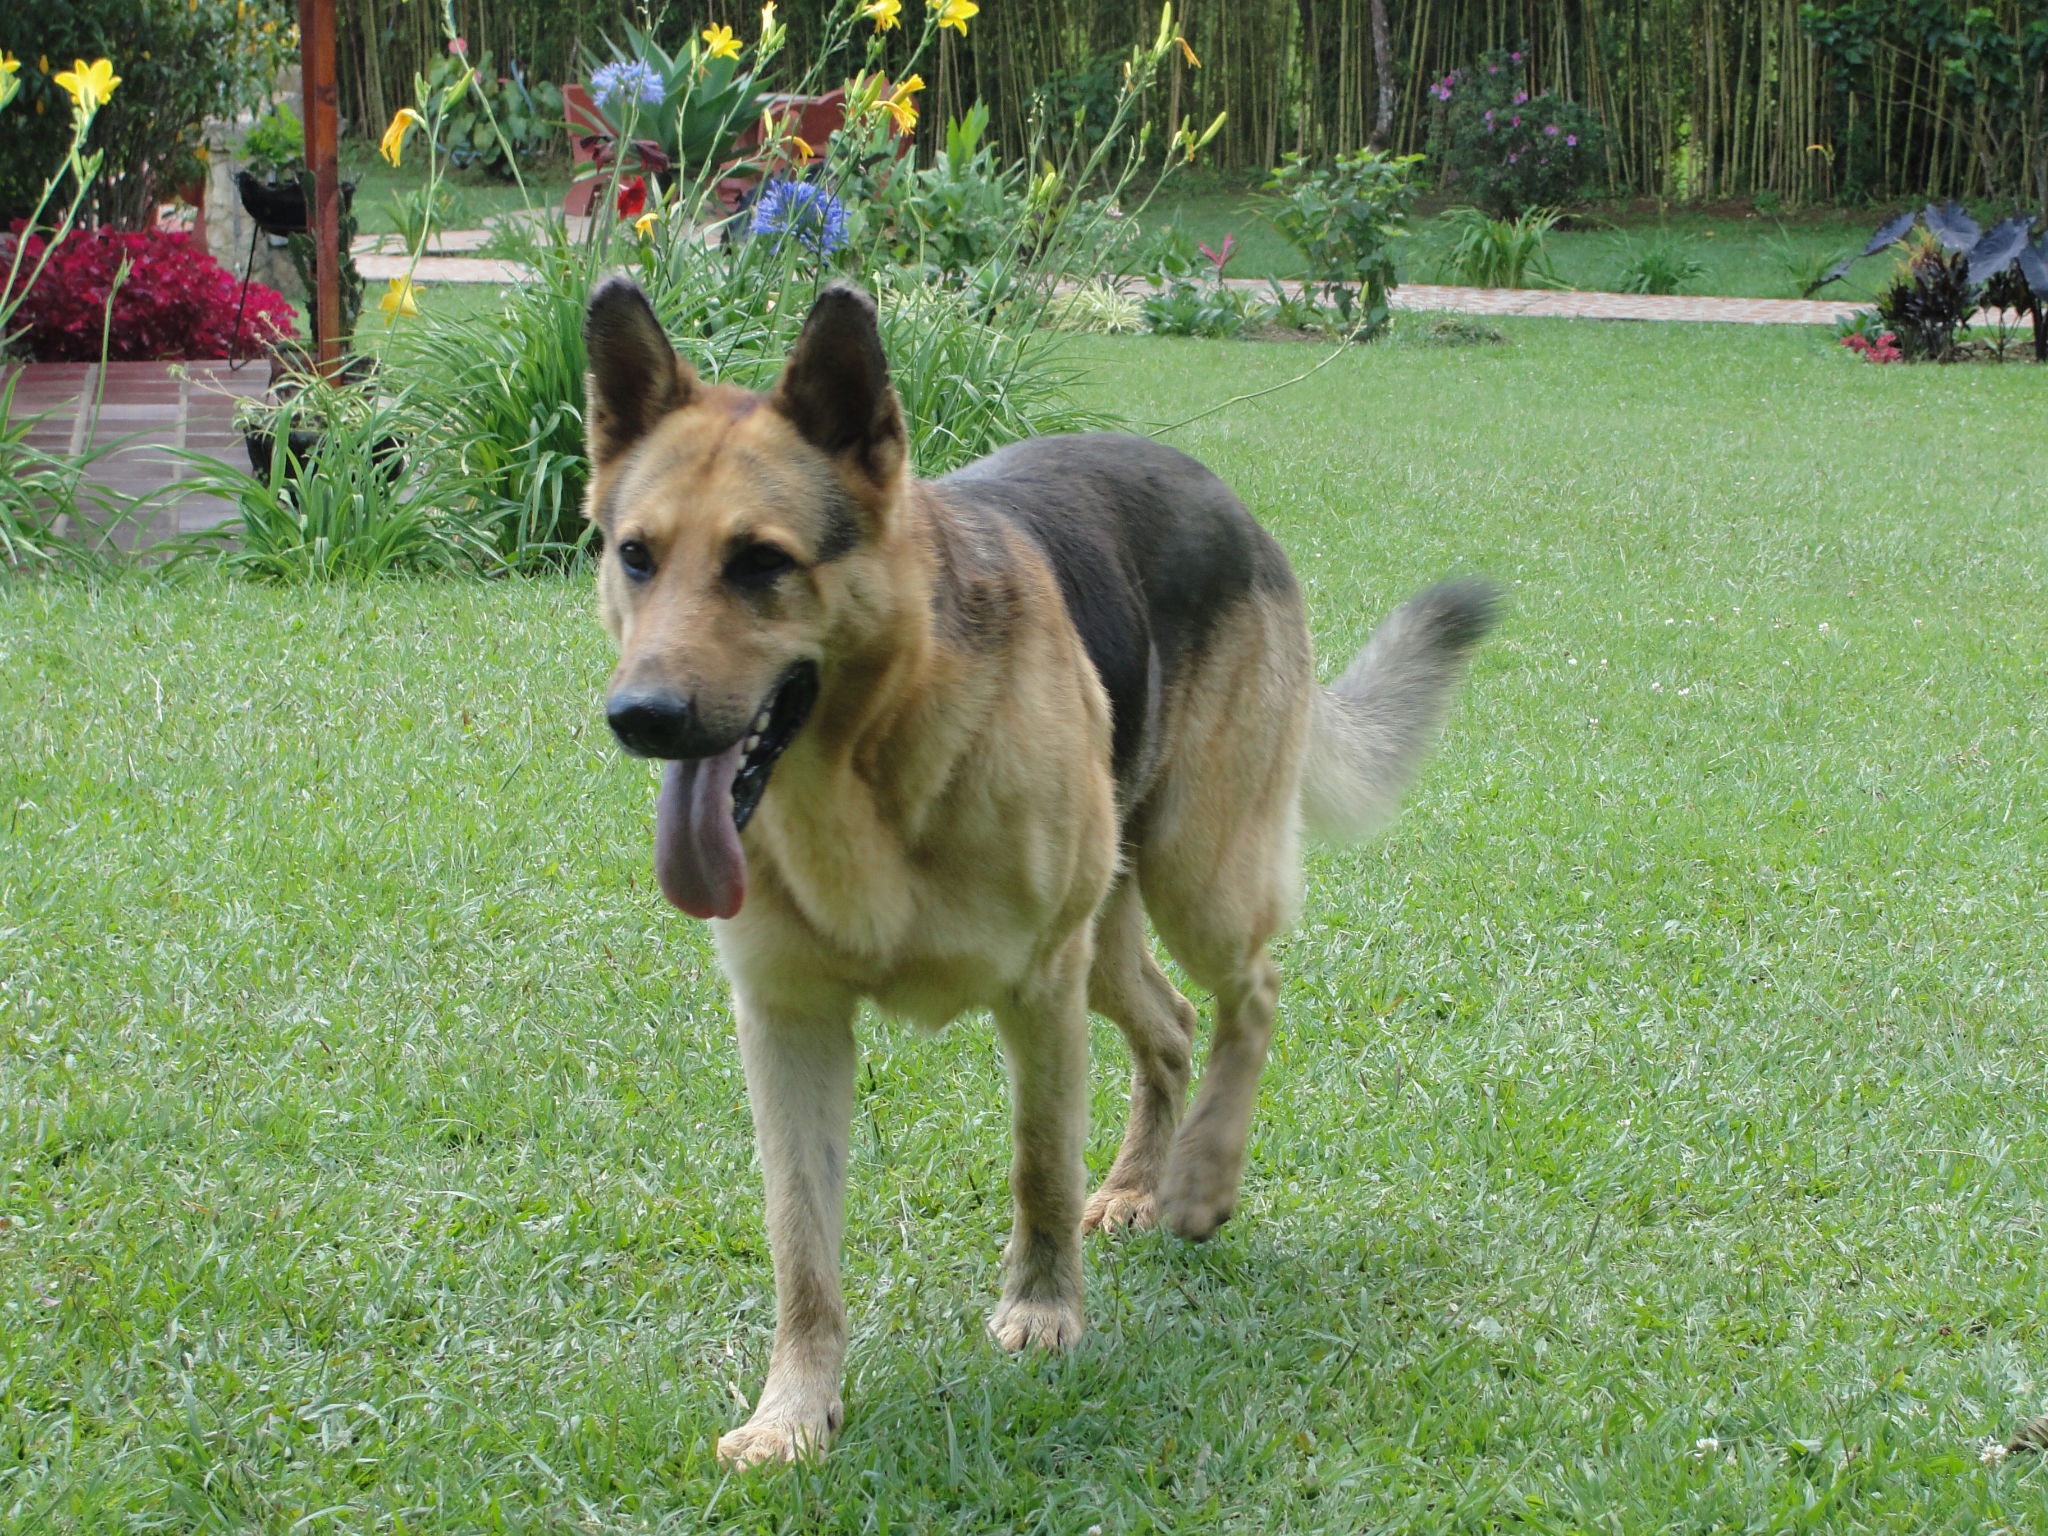
dog, mammal, vertebrate, dog breed, belgian shepherd malinois, dog like mammal, saarloos wolfdog, wolfdog, dog breed group, east european shepherd, german shepherd dog, tervuren